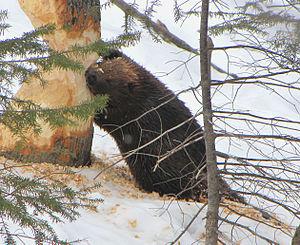
Castor du Canada (Castor canadensis) abattant un arbre, parc de la Gatineau, Québec, Canada.
Les Béothuks sont les habitants autochtones de l’actuelle région de Terre-Neuve au Canada, lors de l'invasion européenne au XVᵉ siècle. Le peuple est officiellement déclaré éteint en tant que groupe ethnique distinct en 1829 avec le décès de Shanawdithit, la dernière survivante répertoriée.